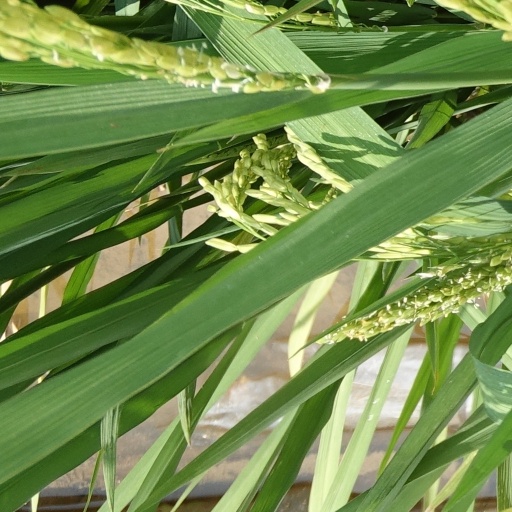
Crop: rice